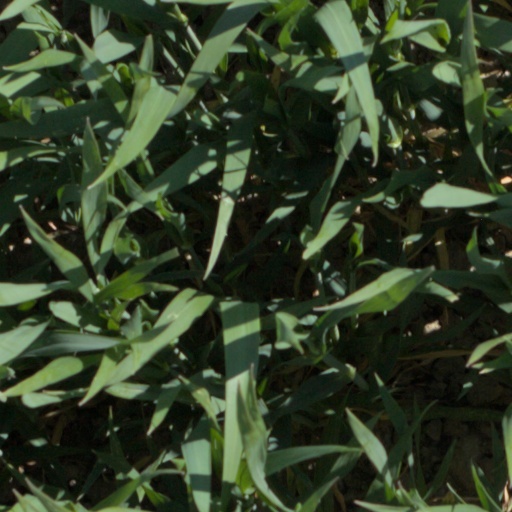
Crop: wheat